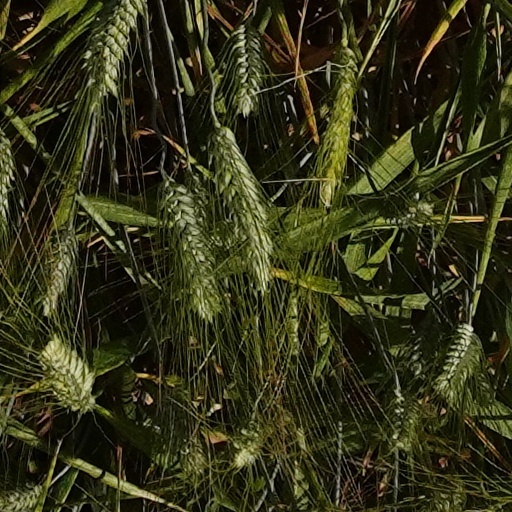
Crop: wheat